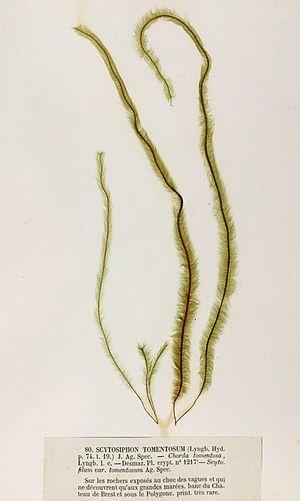
Les Halosiphonaceae sont une famille d’algues brunes de l’ordre des Stschapoviales.
Les Stschapoviales sont un ordre d’algues de la classe des Phaeophyceae.